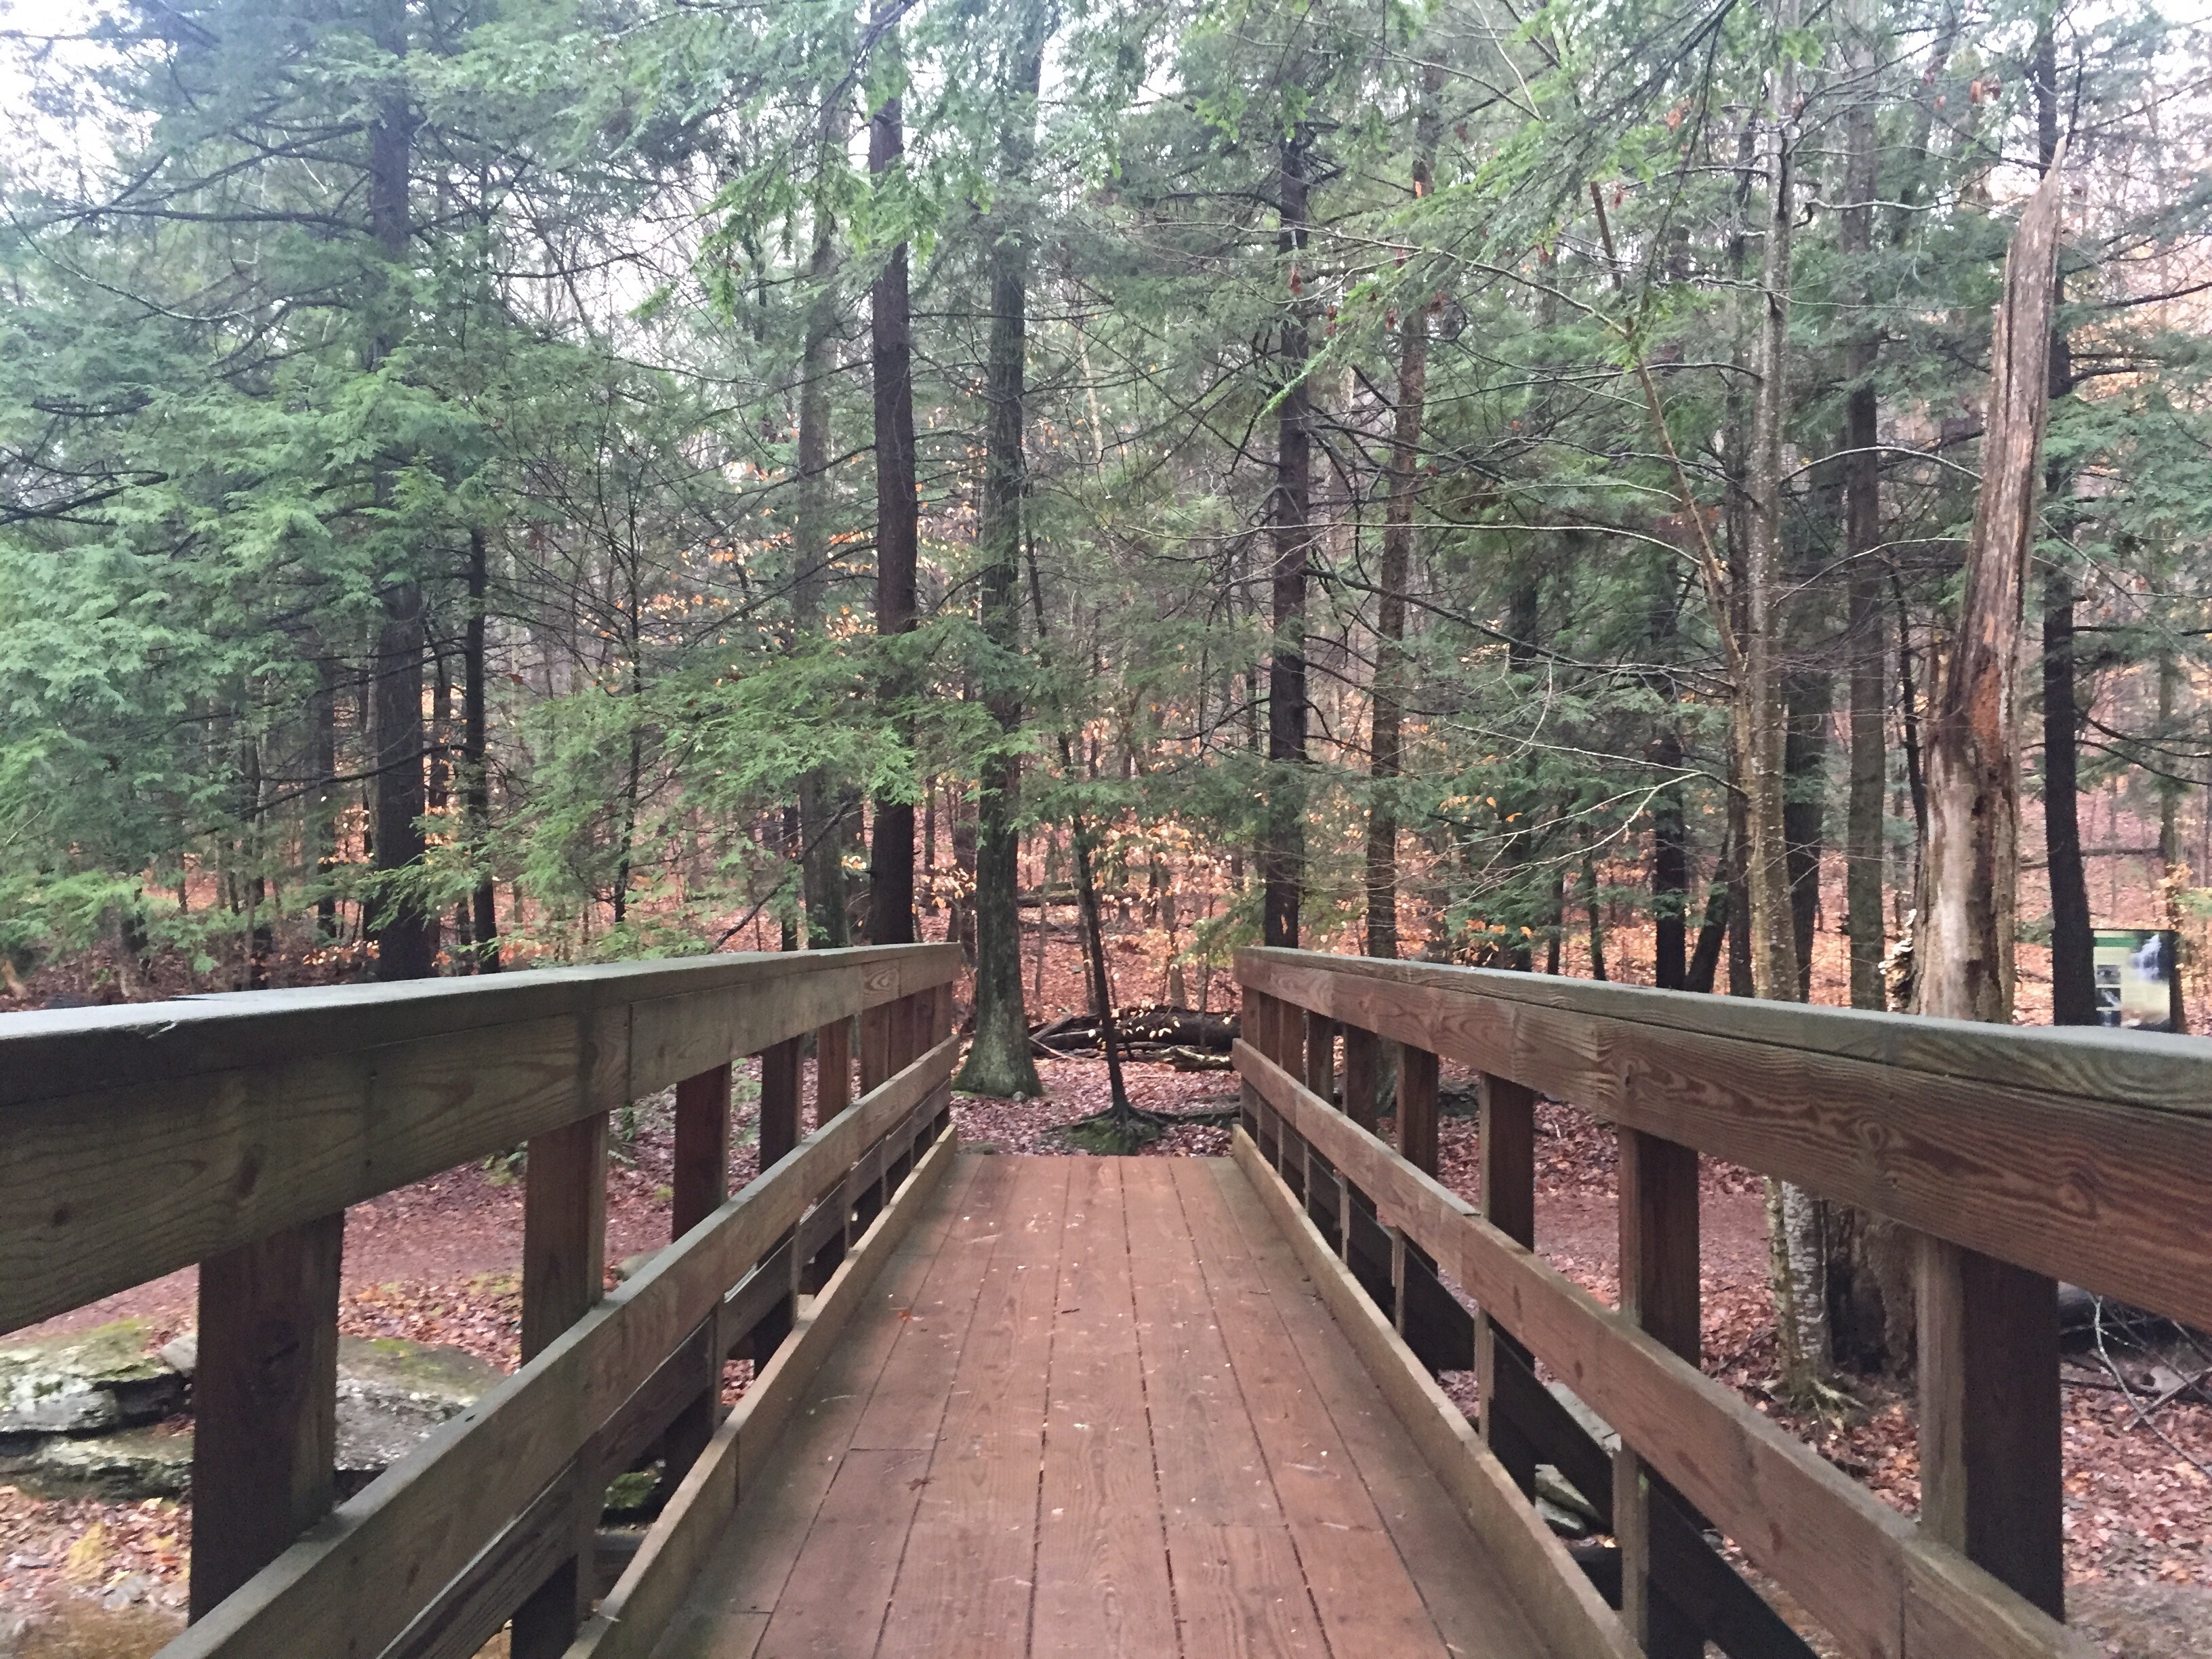
track, bridge, river, canal, walkway, transport, waterway, rolling stock